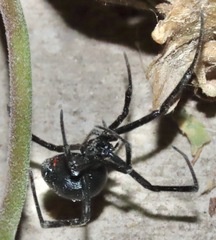
Species: Lactrodectus_hesperus